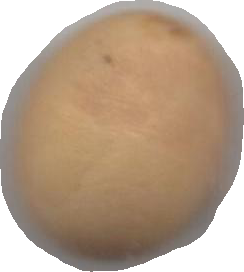
Variety: Grobogan